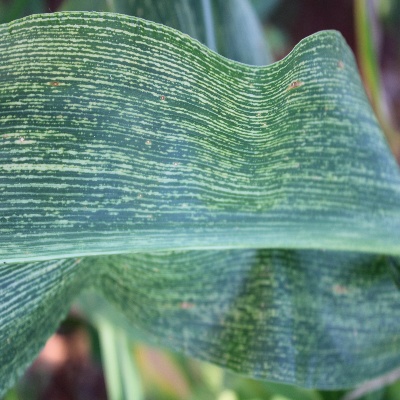
Crop: Maize
Condition: streak virus